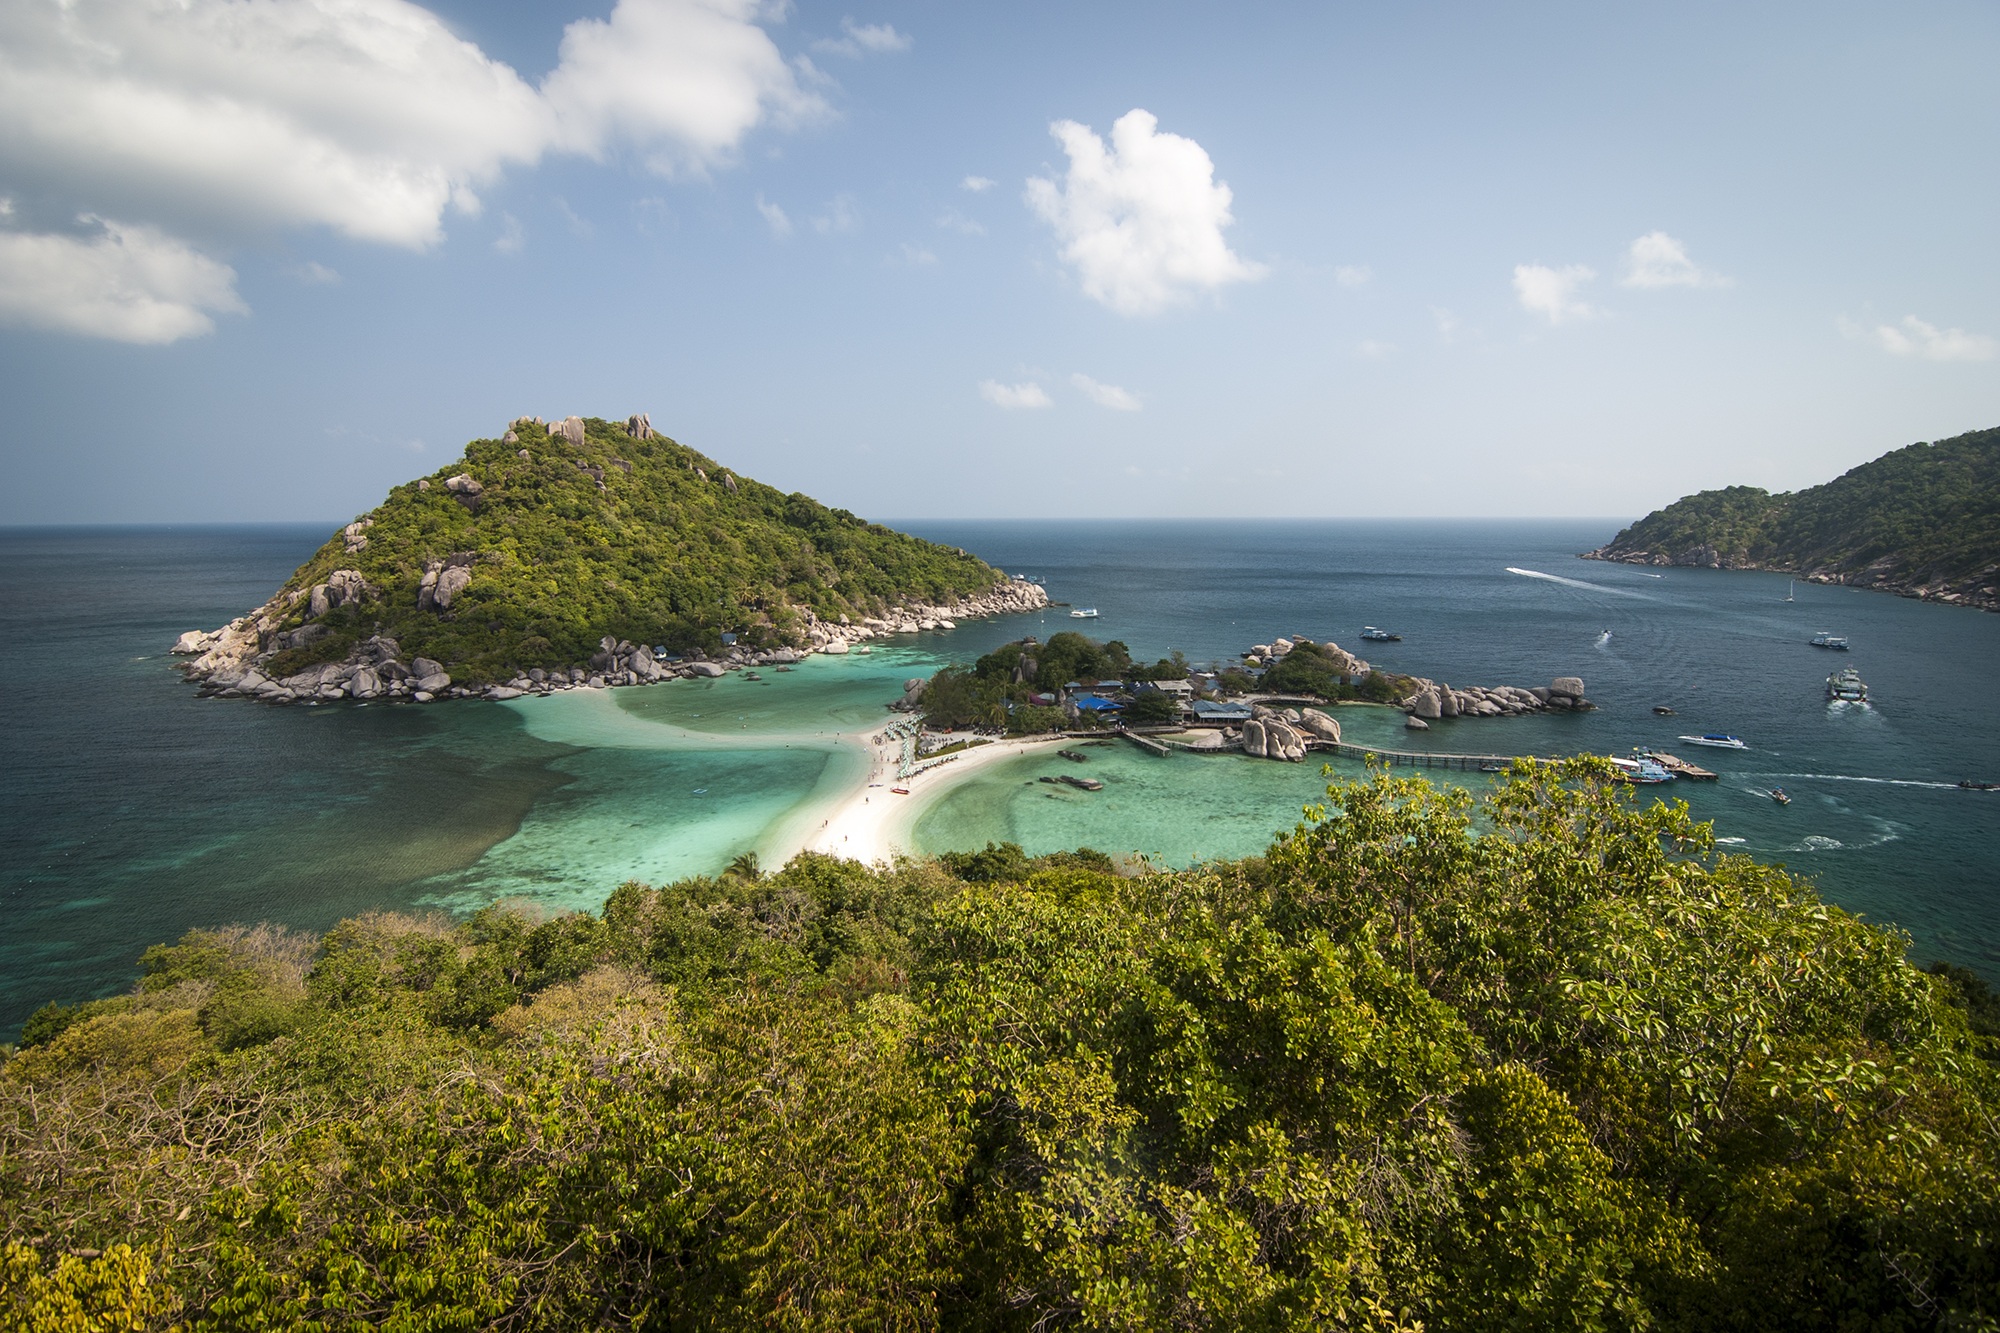
beach, landscape, sea, coast, water, nature, sand, ocean, horizon, shore, wave, summer, vacation, cliff, surf, cove, bay, island, tourism, terrain, thailand, body of water, headland, archipelago, caribbean, palm trees, tropics, cape, islet, water ripple, landform, koh tao, geographical feature, promontory